Norman Selfe

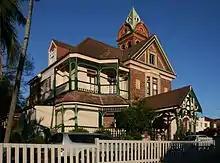
"Amesbury", designed by Selfe and built in 1888

As early as 1865 Selfe gave regular classes in mechanical drawing to tradesmen at the Sydney Mechanics' School of Arts in Pitt Street. Selfe's class in mechanical drawing was the first technical, vocational offering at the School of Arts, and its popularity led to the introduction of other practical subjects.